Anaximander

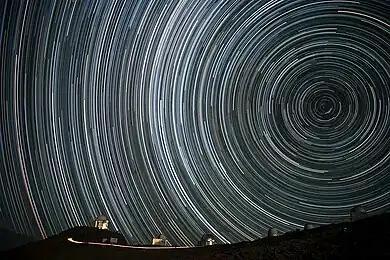
The sight of stars circling the Pole star and vanishing and reappearing at the horizon could have suggested to Anaximander that the Earth was surrounded above and below by a void.

Anaximander's theories were influenced by the Greek mythical tradition, and by some ideas of Thales – the father of Western philosophy – as well as by observations made by older civilizations in the Near East, especially Babylon. All these were developed rationally. In his desire to find some universal principle, he assumed, like traditional religion, the existence of a cosmic order; and his ideas on this used the old language of myths which ascribed divine control to various spheres of reality. This was a common practice for the Greek philosophers in a society which saw gods everywhere, and therefore could fit their ideas into a tolerably elastic system.